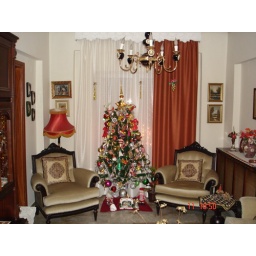
the Christmas tree in my home , Greece, Larissa